Ciudad Rodrigo Cathedral

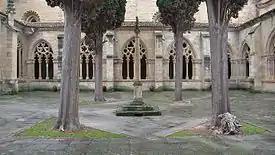
South gallery (14th century)

The cathedral has four doors. In the episciple-side transept, there is a Gothic frieze with twelve figures from the Old Testament and a tympanum in which four Romanesque figures were placed in the Modern Age: from left to right Saint John, Saint Peter, Christ Pantocrator, Saint Paul, and Saint James. In the other transept the Puerta de Amayuelas opens, with a multi-lobed arch.